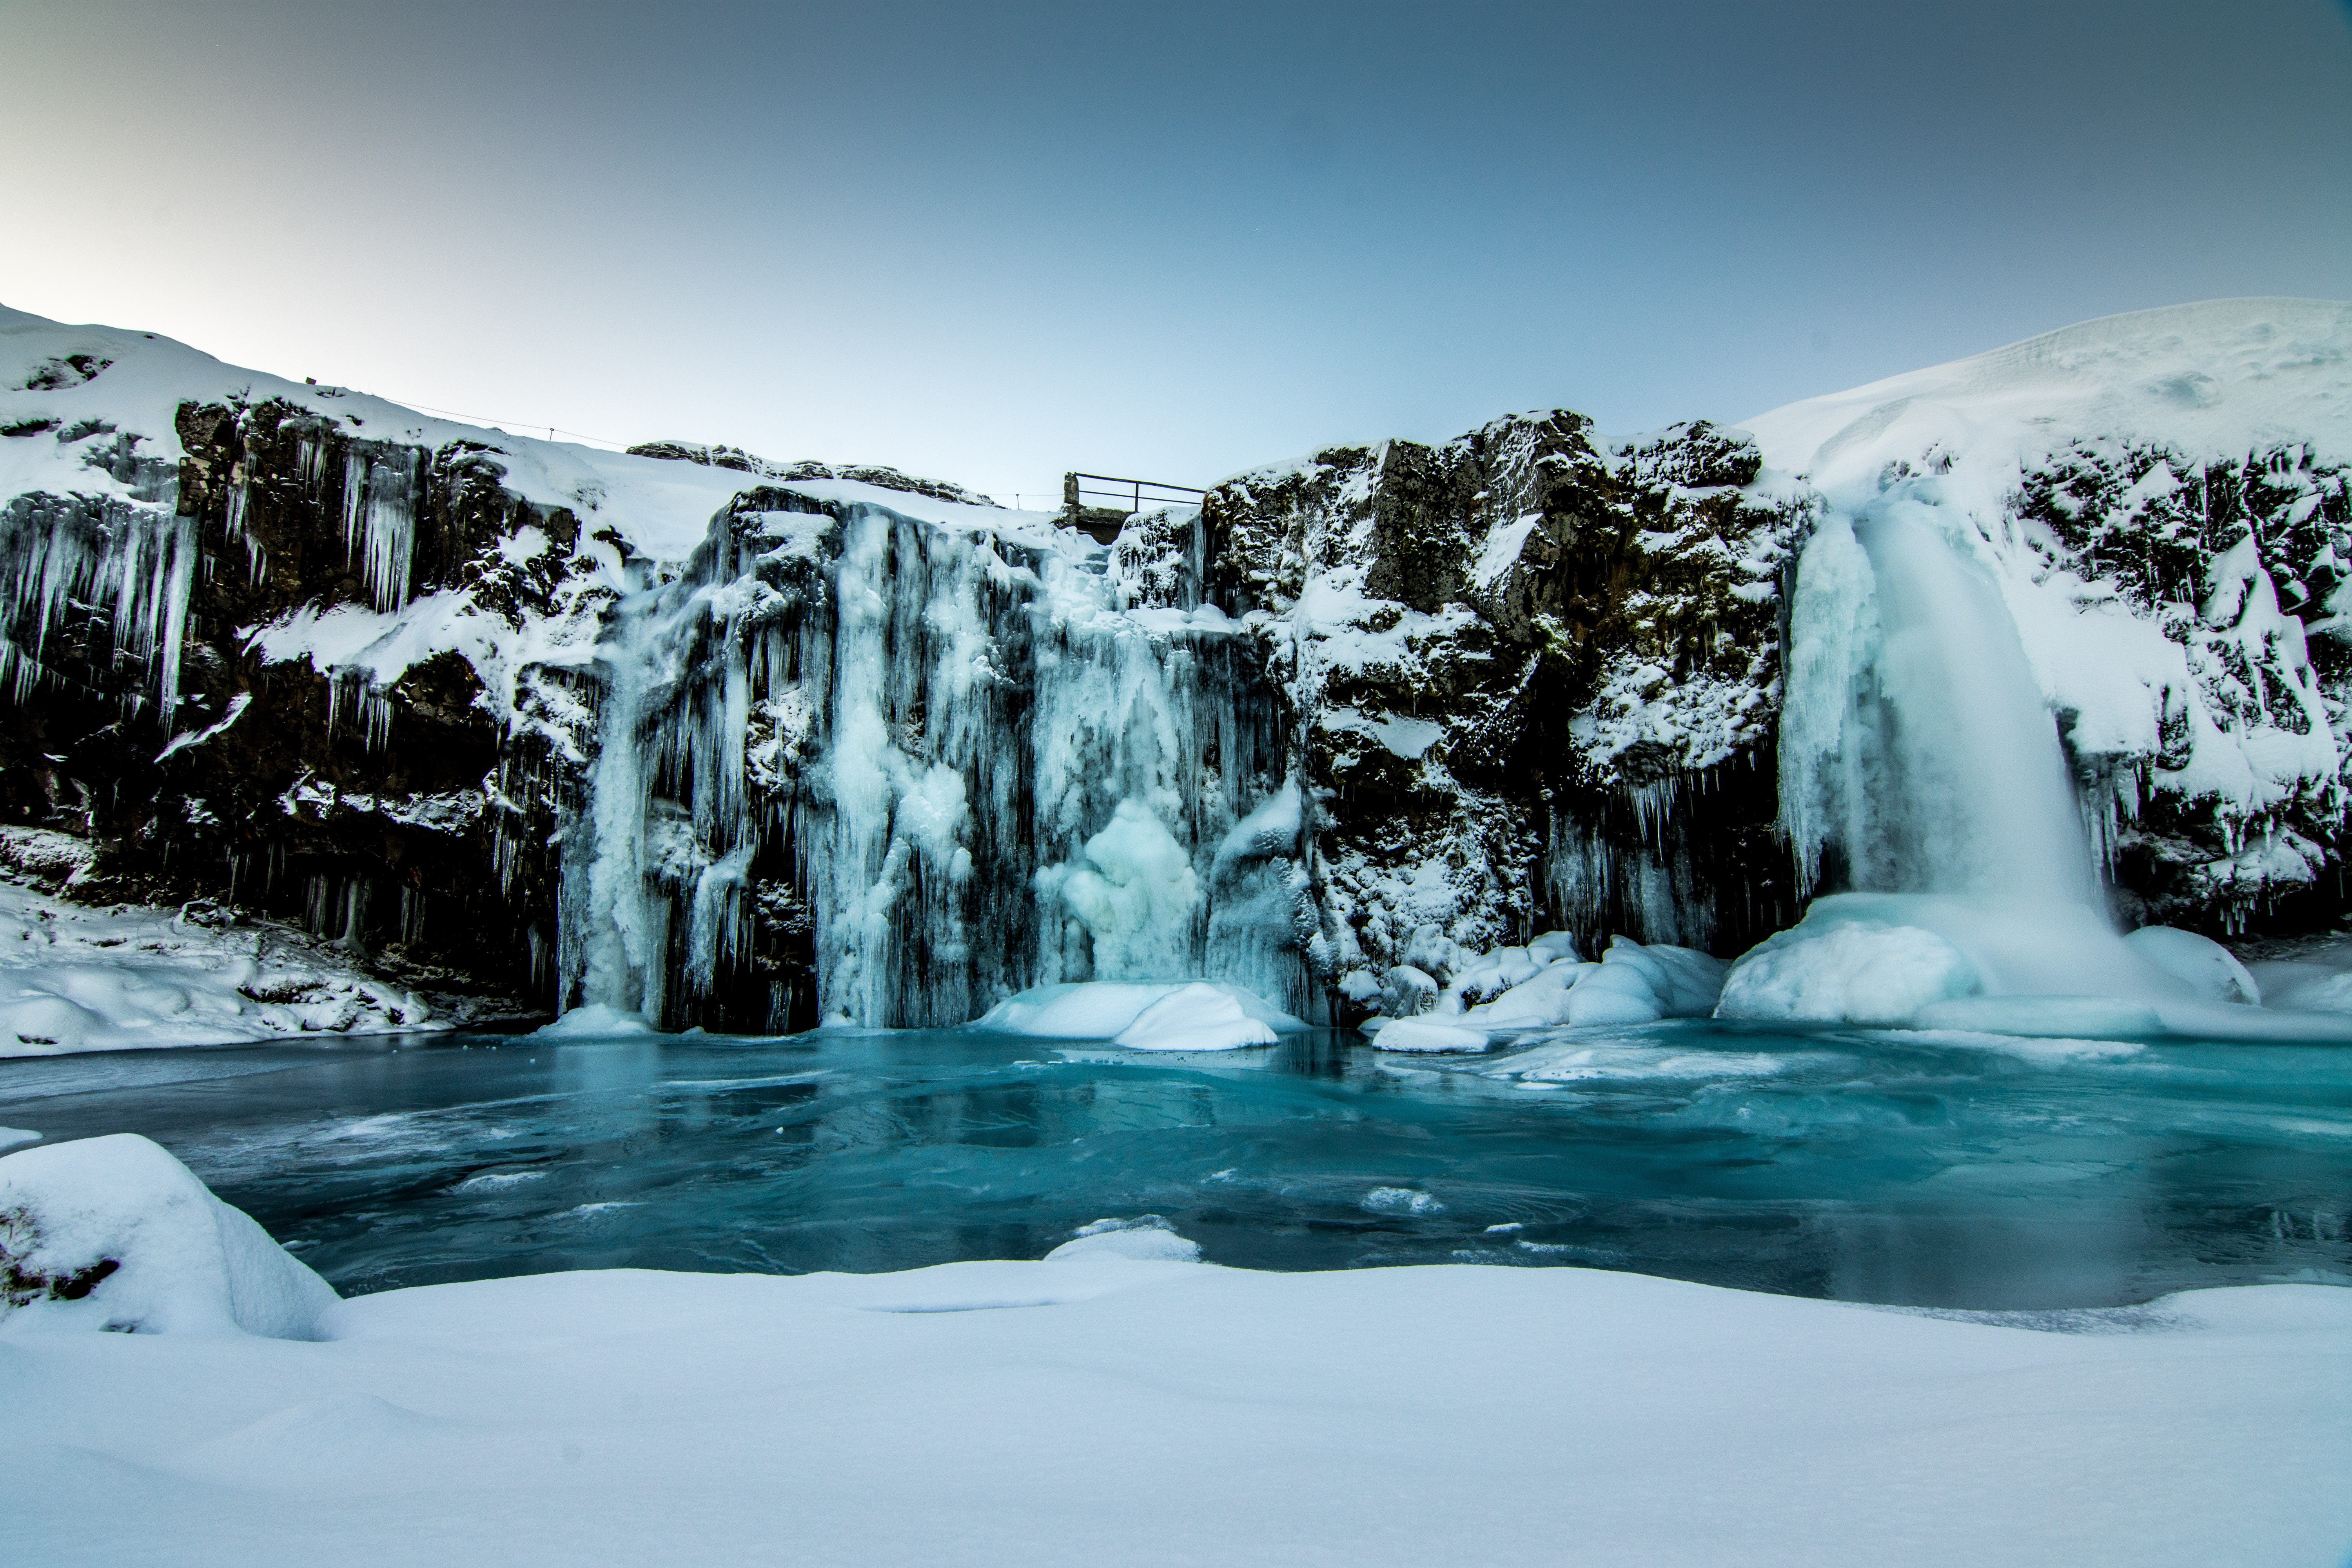
body of water, waterfall, nature, water, natural landscape, ice, winter, water resources, freezing, snow, blue, polar ice cap, watercourse, sky, ice cap, glacier, water feature, iceberg, arctic, glacial lake, glacial landform, melting, tree, landscape, sea ice, mountain, arctic ocean, formation, ocean, plant, river, stream